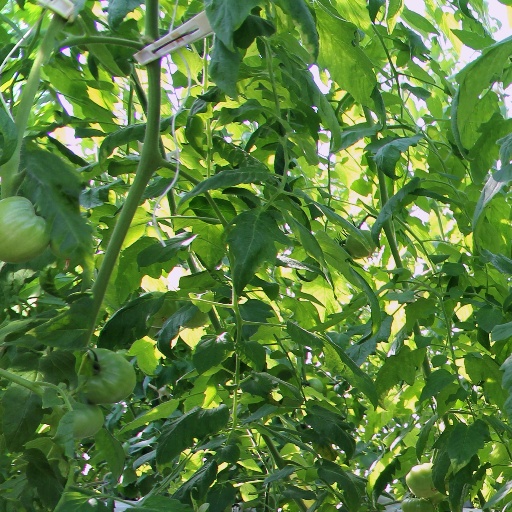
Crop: tomato